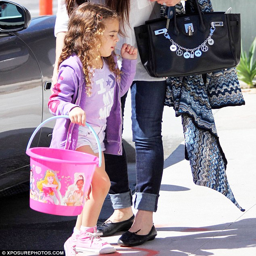
ready for fun : person , brought a pink princess pale to the playground with her